Ninaive Oru Sangeetham

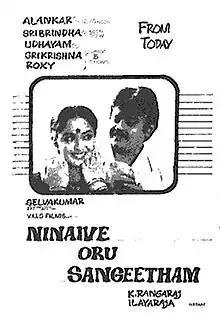
Theatrical release poster

Ninaive Oru Sangeetham is a 1987 Indian Tamil-language romantic drama film, directed by K. Rangaraj and produced by S. Greeta. The film stars Vijayakanth, Radha, Srividya and Rekha. It was released on 24 July 1987. The film was remade in Telugu as "Donga Pelli".